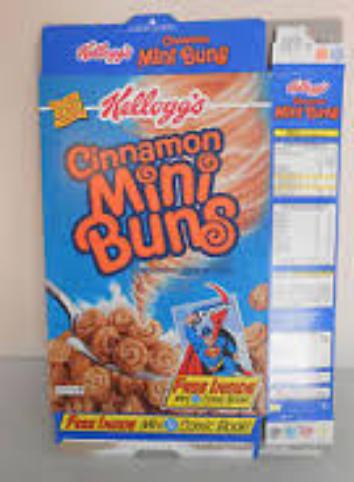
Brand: Cinnamon Mini-Buns
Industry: Food